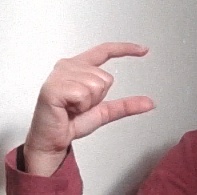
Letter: dal